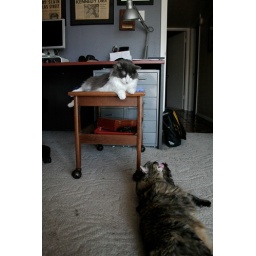
Cool cats chillaxin' in the home office.